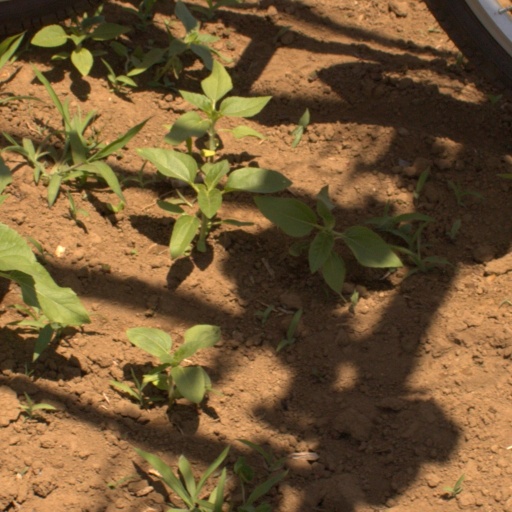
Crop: Jerusalem artichoke